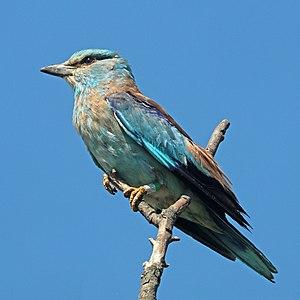
Le Rollier d'Europe est la seule espèce de la famille des coraciidés à vivre en France.